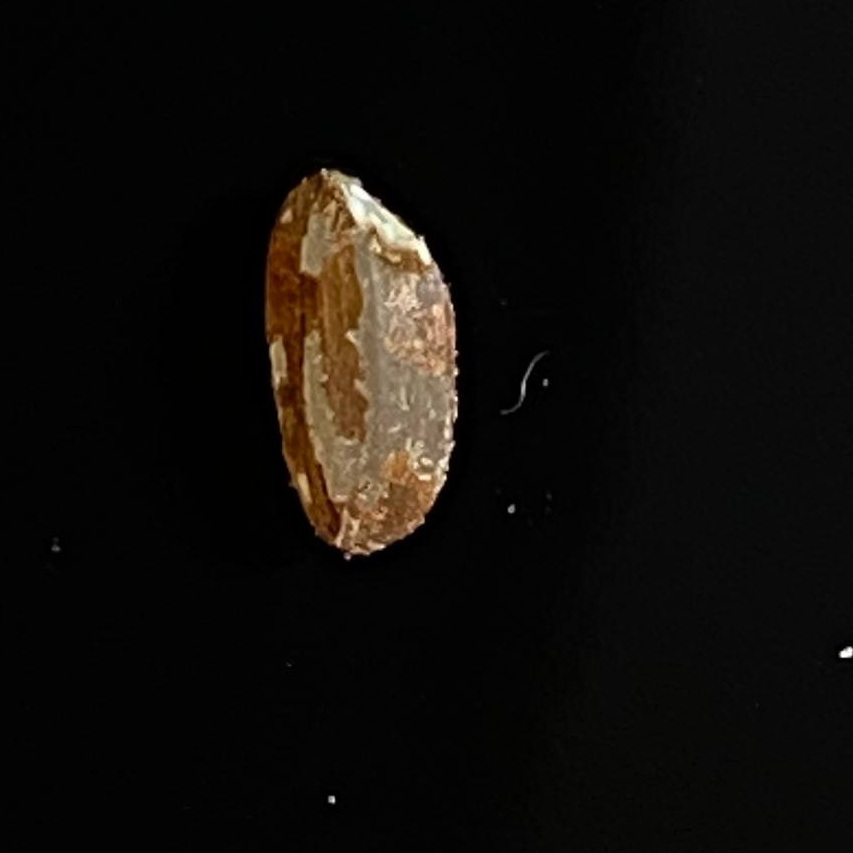
Rice variety: Lal_Aush